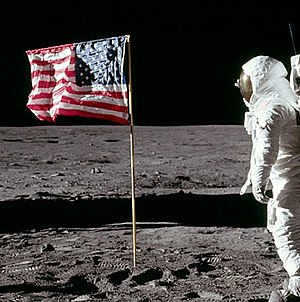
Konspirationsteorier om månelandingen / Flaget
Konspirationsteorier om månelandingen betegner en lang række hypoteser, der går ud på, at USAs månelandinger under Apollo-programmet 1969-1972 aldrig har fundet sted. Der er tale om egentlige konspirationsteorier, og de tidligste kom frem allerede i 1970'erne. Der er blevet produceret adskillige bøger, dokumentarfilm og hjemmesider om emnet.